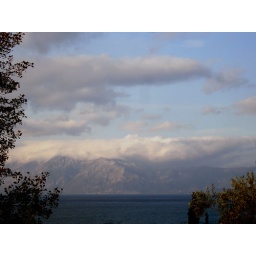
.... mountain tops of Evoia island ! Mountain &amp;quot;dipped&amp;quot; in clouds !